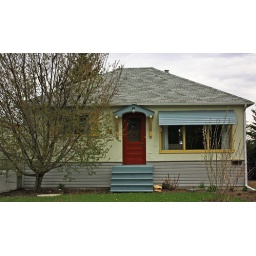
cute little house in Clavet.